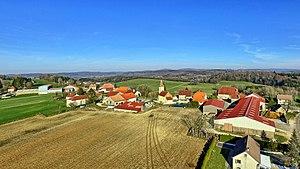
Vue générale du village devant les vallées de la Moraye et de l'Audeux
Belmont est une commune française située dans le département du Doubs, en région Bourgogne-Franche-Comté.